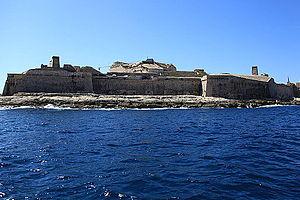
La Révolte des prêtres est une tentative de coup d'État déclenchée le 8 septembre 1775 cherchant à renverser les dirigeants des Hospitaliers. Cette tentative fut rapidement maîtrisée par le pouvoir en place. Elle s'inscrit dans le déclin de l'ordre de Saint-Jean de Jérusalem à Malte, précédant d'environ 20 ans leur expulsion de l'île par Bonaparte. C'est aussi une des premières tentatives d'indépendance nationale maltaise.